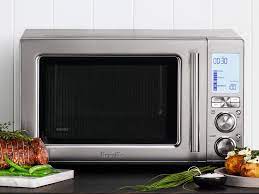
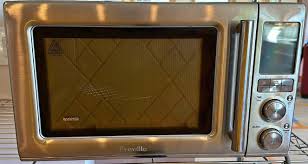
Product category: misc
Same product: yes